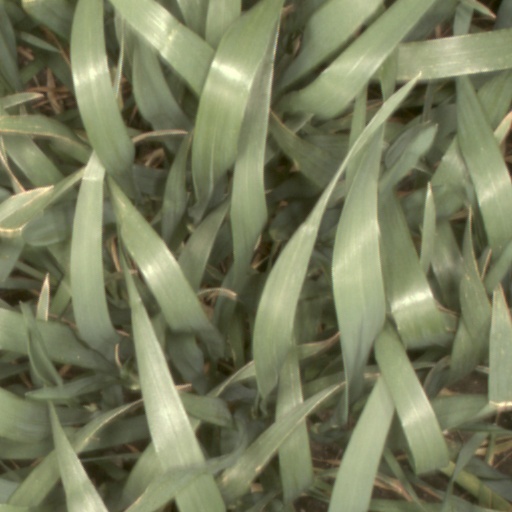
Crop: wheat